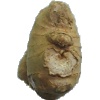
Label: ginger_root